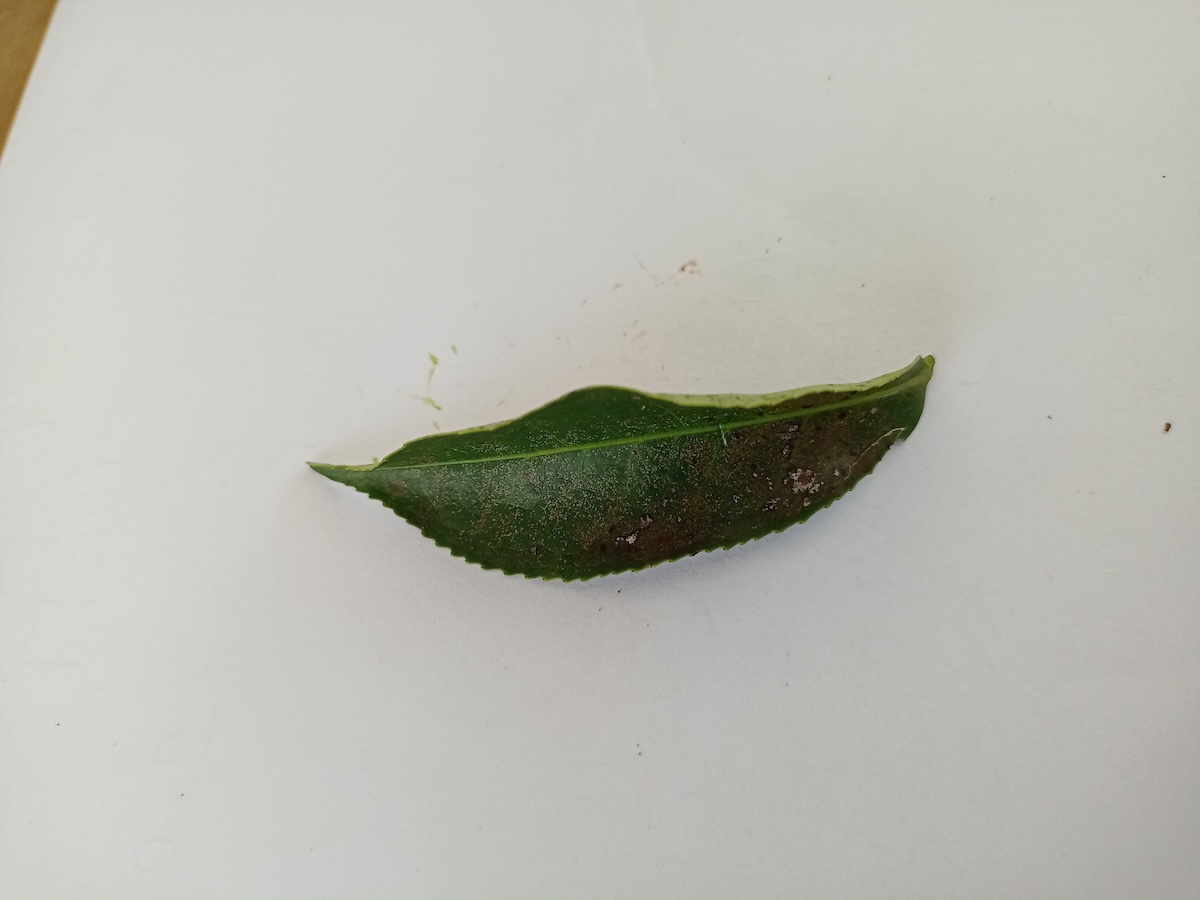
Label: Red spider